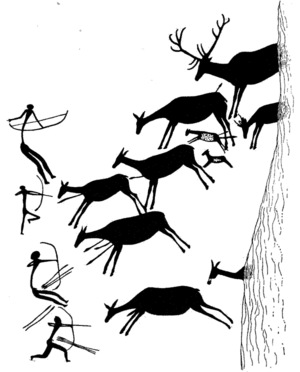
Scène de chasse de cerfs. Peinture murale de la Cave des chevaux du Barranco de Valltorta, dans la province de Castellón, dans l'est de l'Espagne.
Le barranc de la Valltorta se trouve dans une zone montagneuse du proche littoral méditerranéen, plus concrètement dans la partie septentrionale du Pays Valencien. Cette zone géographique formée par le plateau du Maestrat est constituée par un système de vallées qui vont depuis les terres aragonaises jusqu'au littoral. La Valltorta fait partie de la comarque de l'Alt Maestrat.
La chasse est la traque d'animaux dans le but de les capturer ou de les abattre, les manger ou les détruire. Quand la chasse est soumise à une réglementation, la pratique de la chasse en dehors de son cadre légal est appelée braconnage. Les opérations de destruction sont soumises au droit de destruction, qui diffère pour partie du droit de chasse. La cynégétique est l'art de la chasse. Le mot chasse peut ou pouvait aussi désigner des terrains de chasse, l'IGN possède par exemple une « Carte des chasses du roi », levée de 1764 à 1773 et de 1801 à 1807 sur ordre de Louis XV et à partir d'une carte antérieure du Duché de Rambouillet.
L'art néolithique est extrêmement diversifié dans ses expressions. Les préoccupations esthétiques au Néolithique s'expriment à travers la décoration des objets utilitaires mais aussi par la réalisation de sculptures, de parures et d'œuvres rupestres.